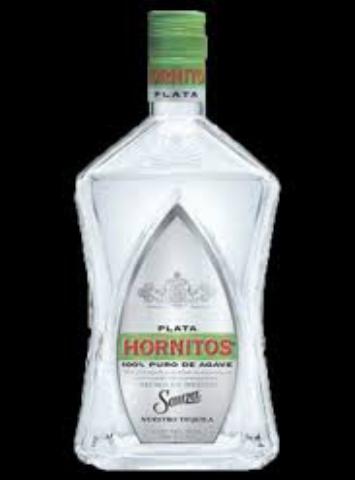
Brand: Hornitos
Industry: Food